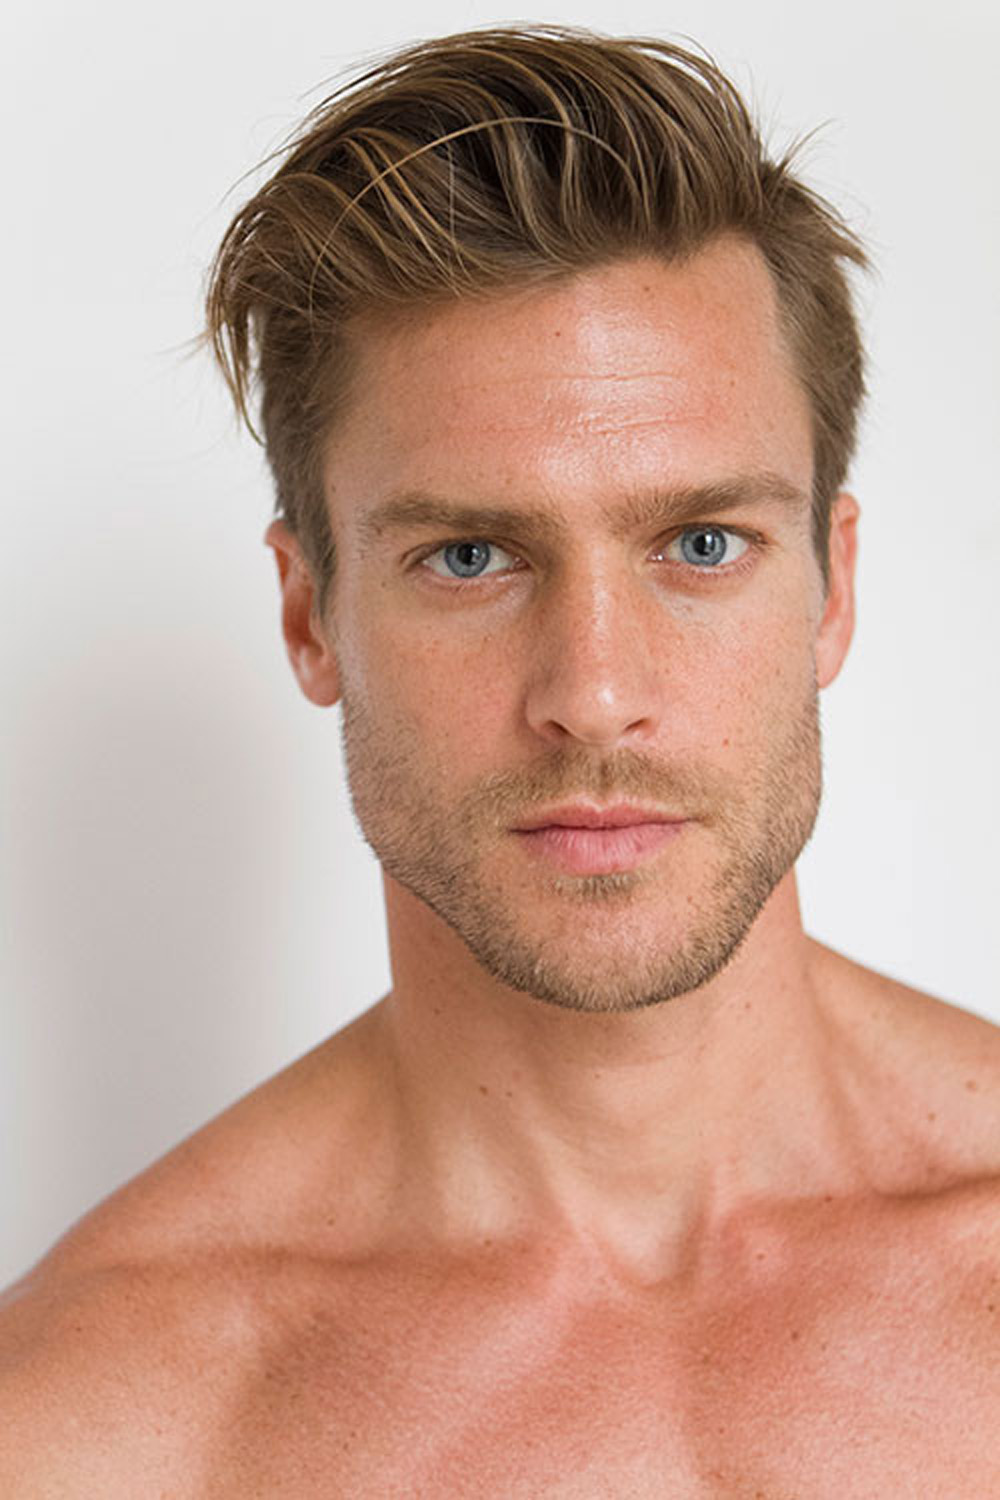
Label: Colored